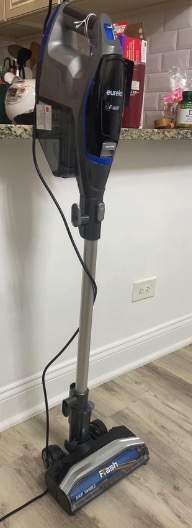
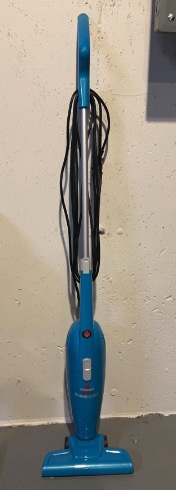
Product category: items_vacuum
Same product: no